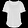
Label: T - shirt / top